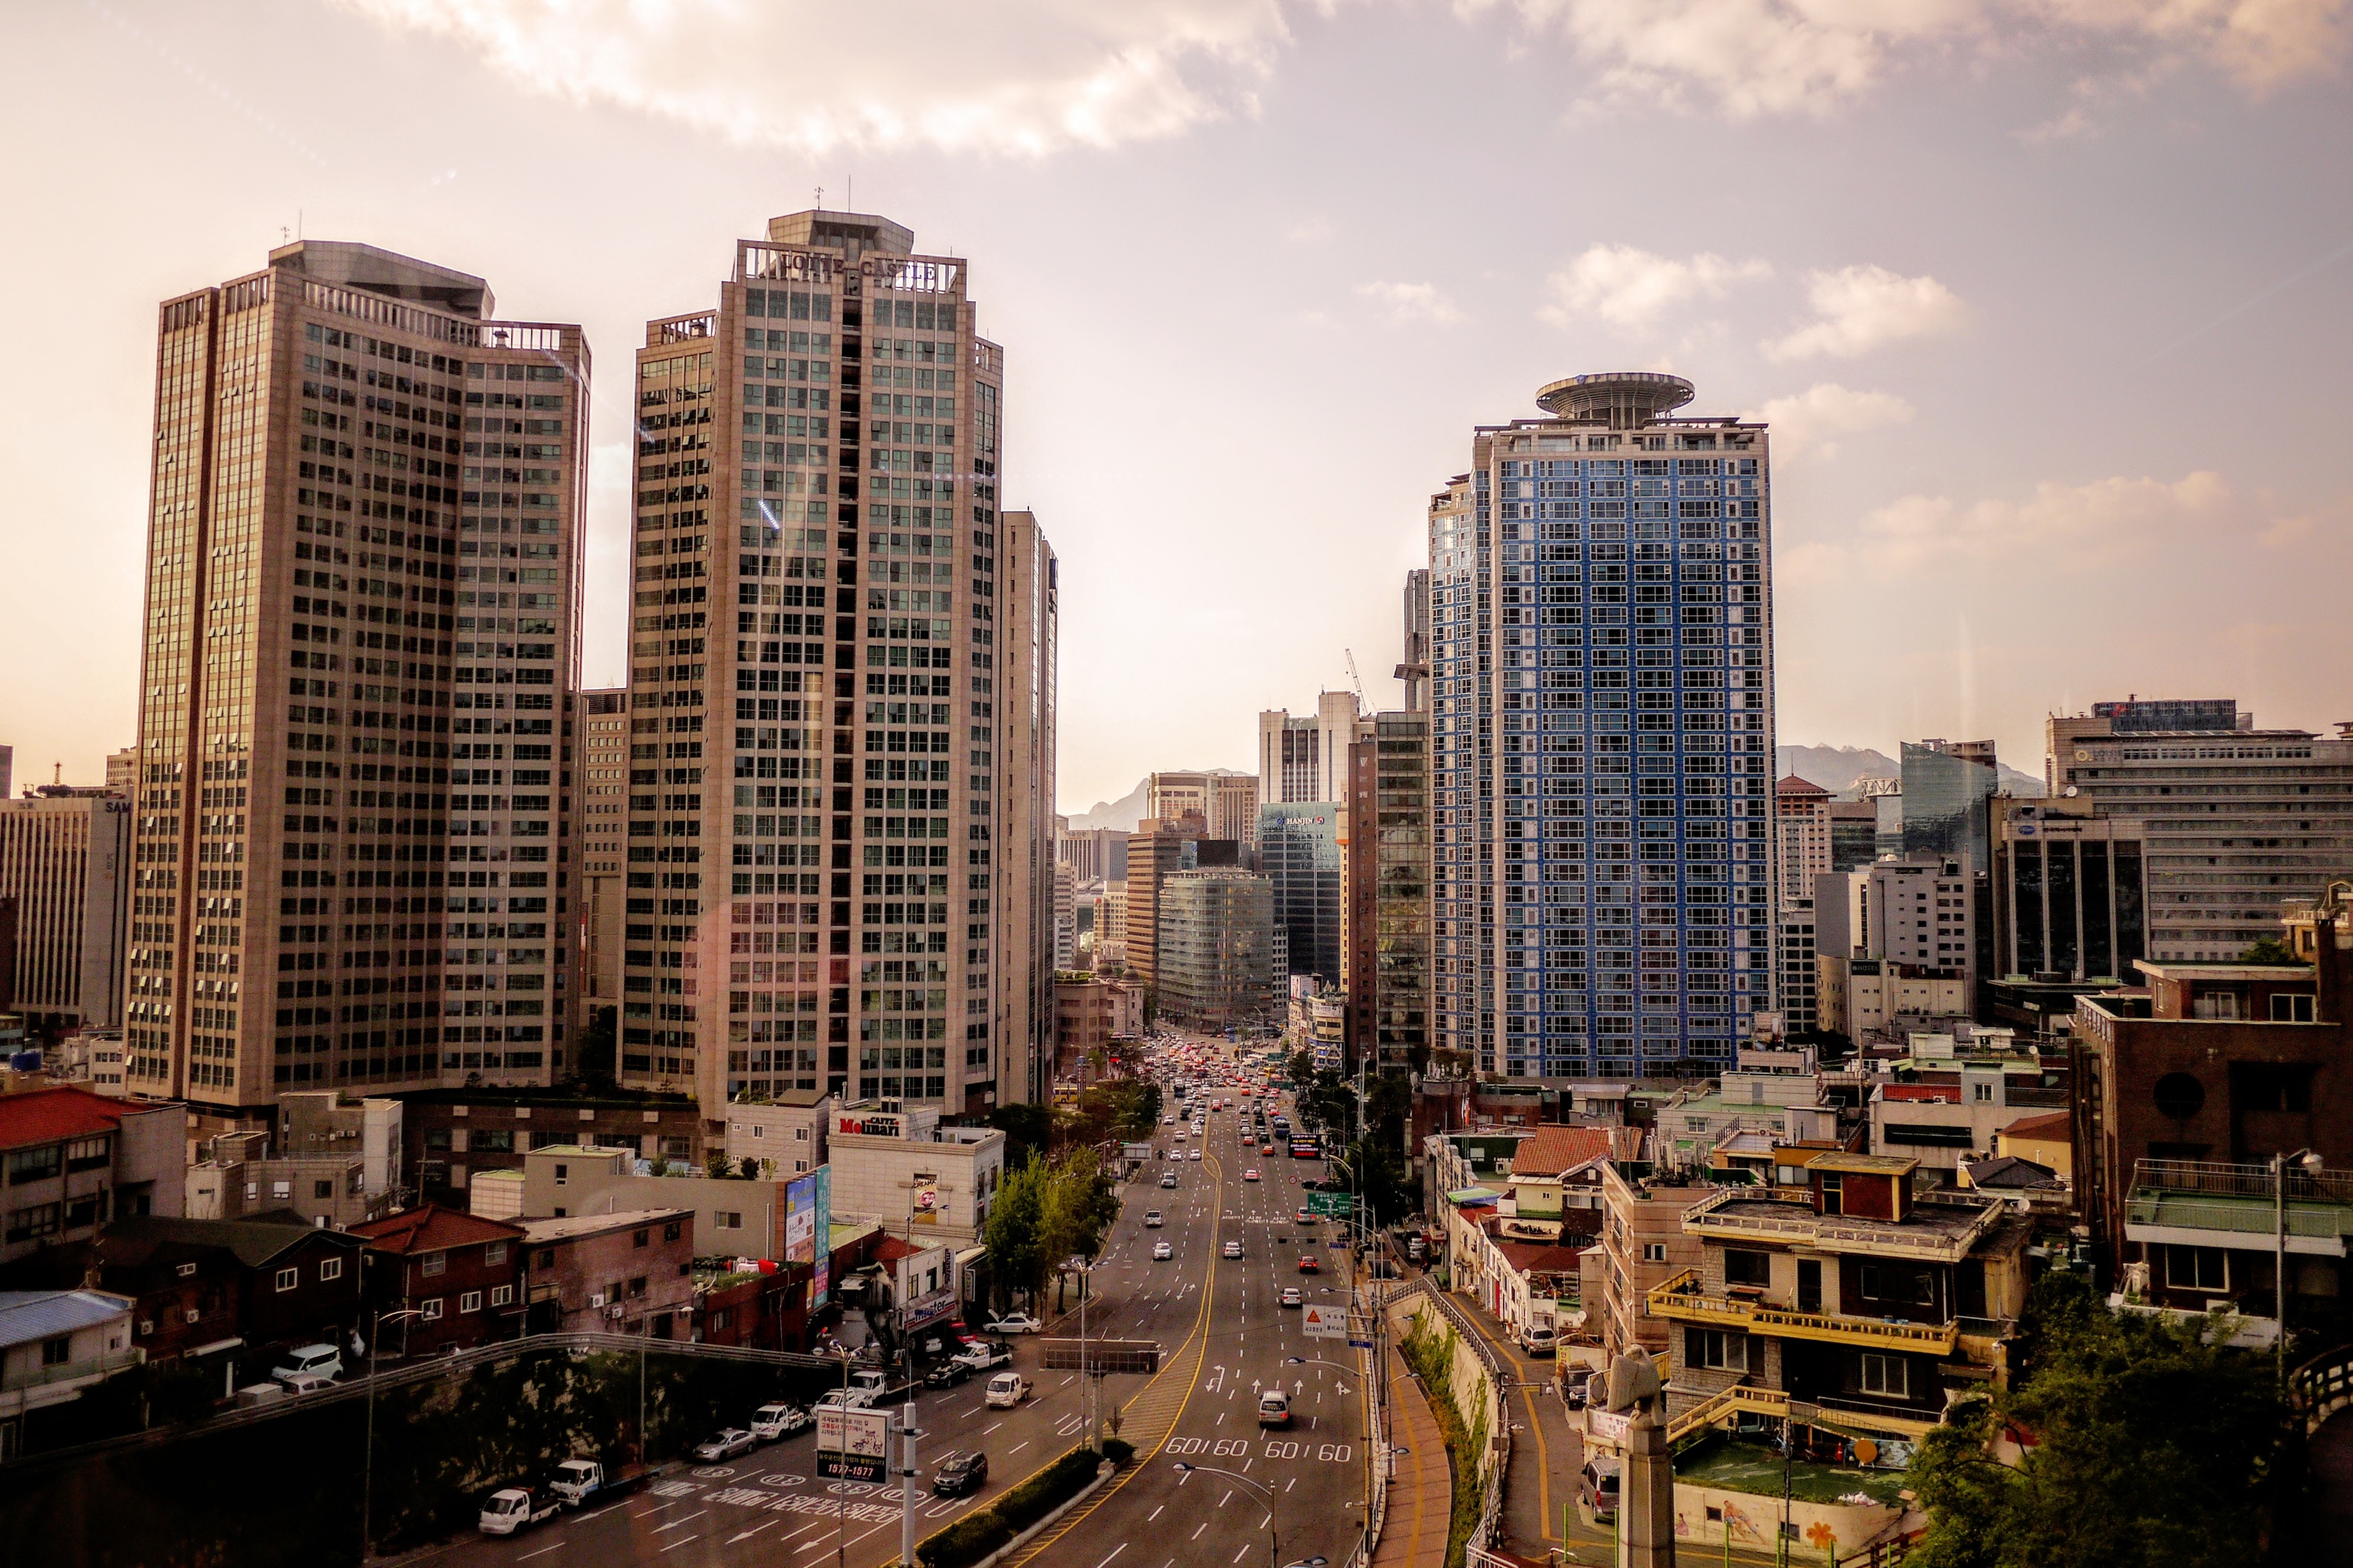
skyline, building, city, skyscraper, cityscape, downtown, suburb, evening, tower block, korea, metropolis, condominium, neighbourhood, urban area, residential area, human settlement, metropolitan area